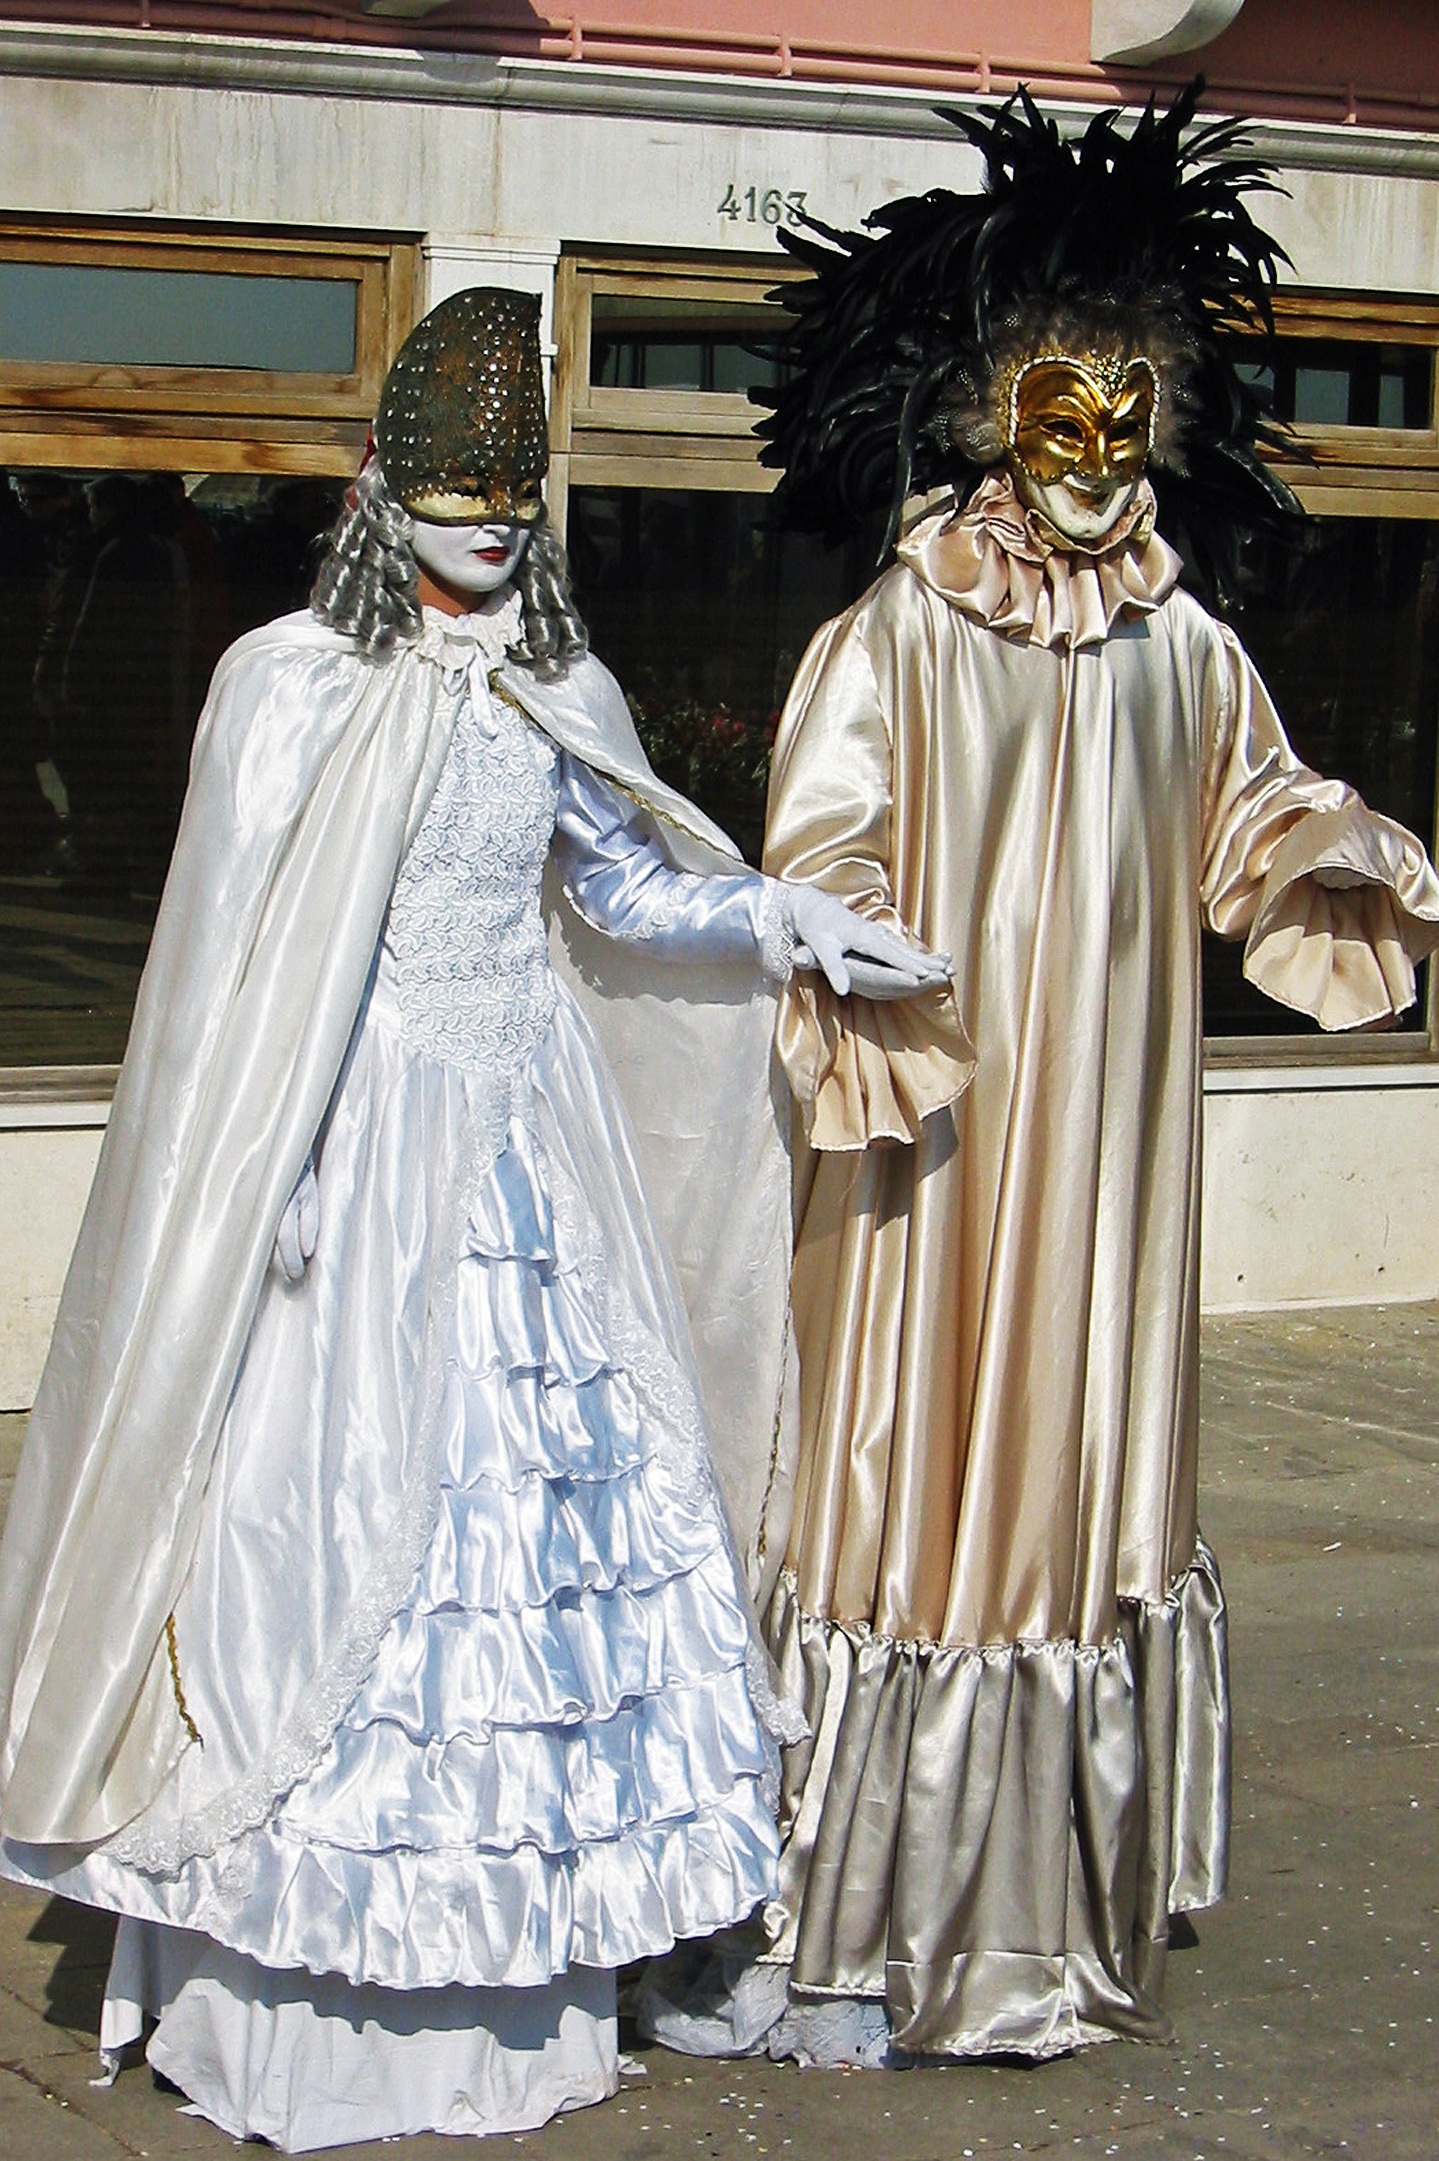
carnival, couple, italy, venice, clothing, festival, mask, dress, disguise, masks, costume, mask of venice, carnival of venice